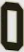
Number: 0